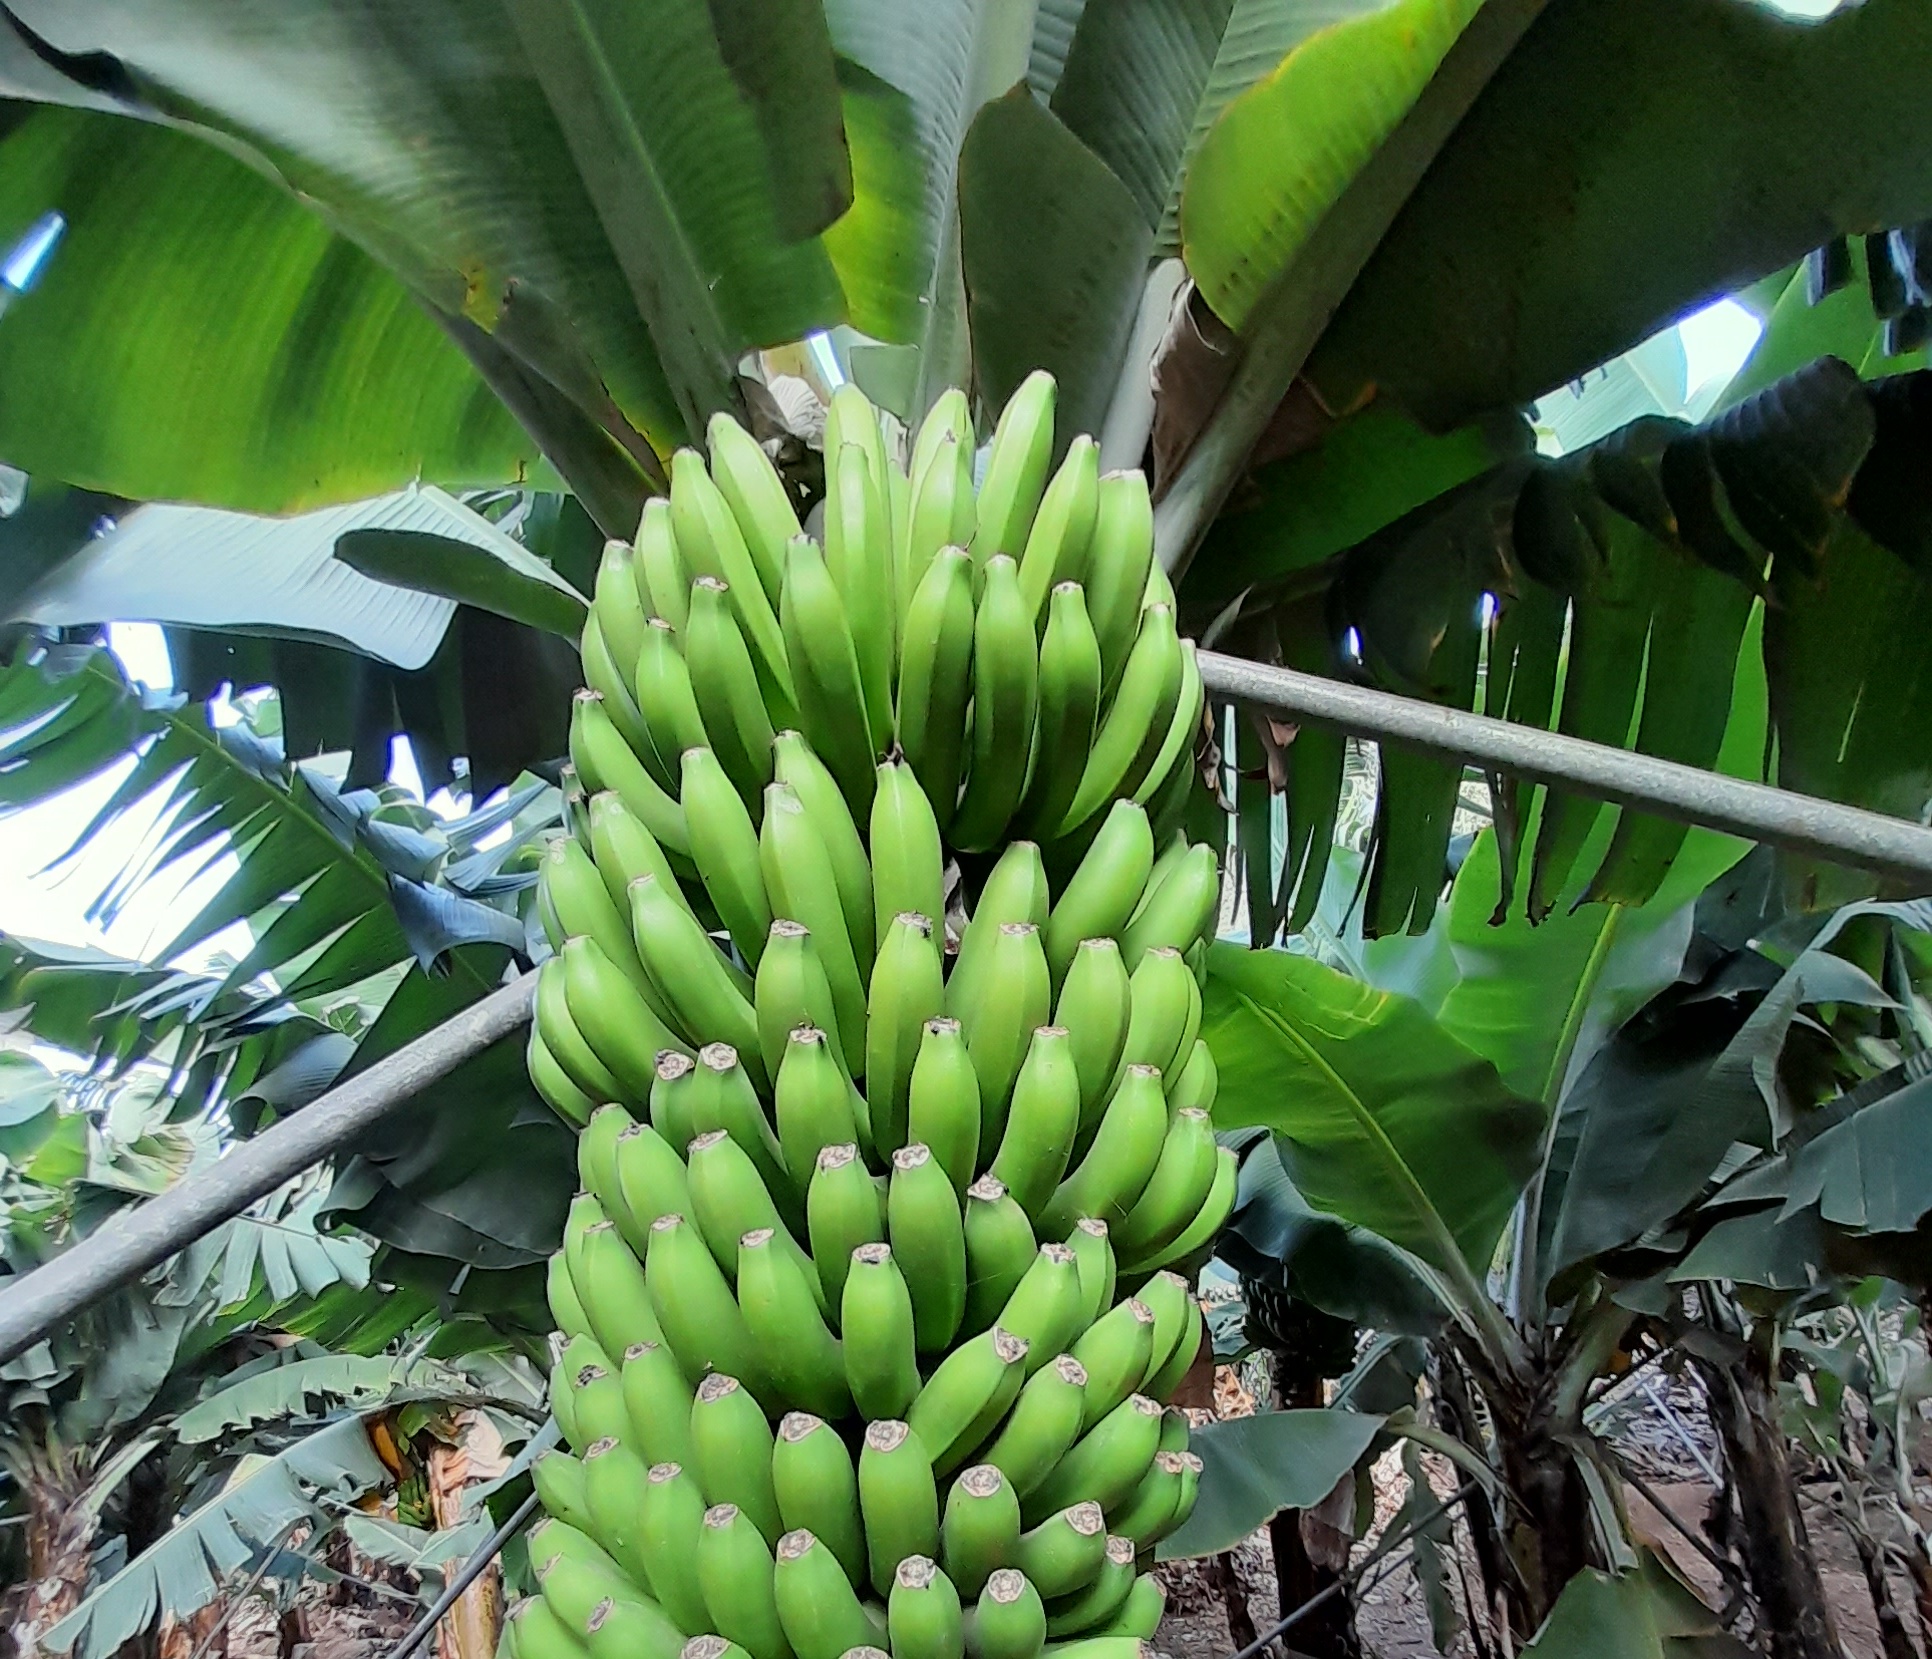
Label: Cut